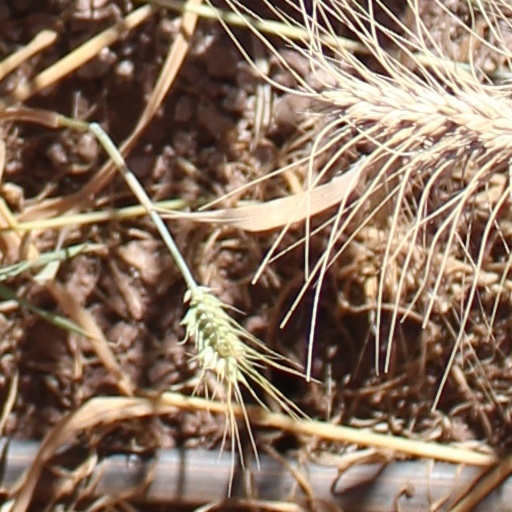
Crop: wheat